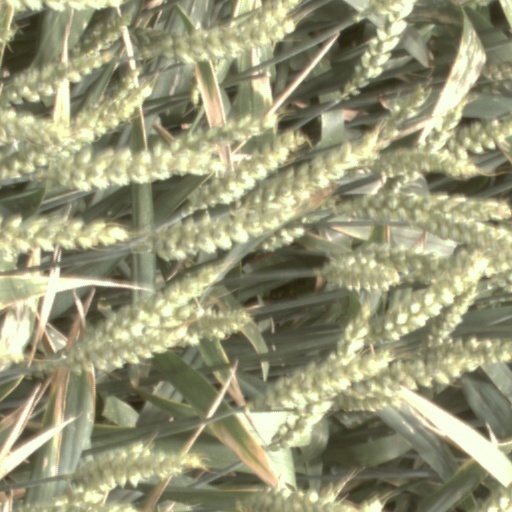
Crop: wheat